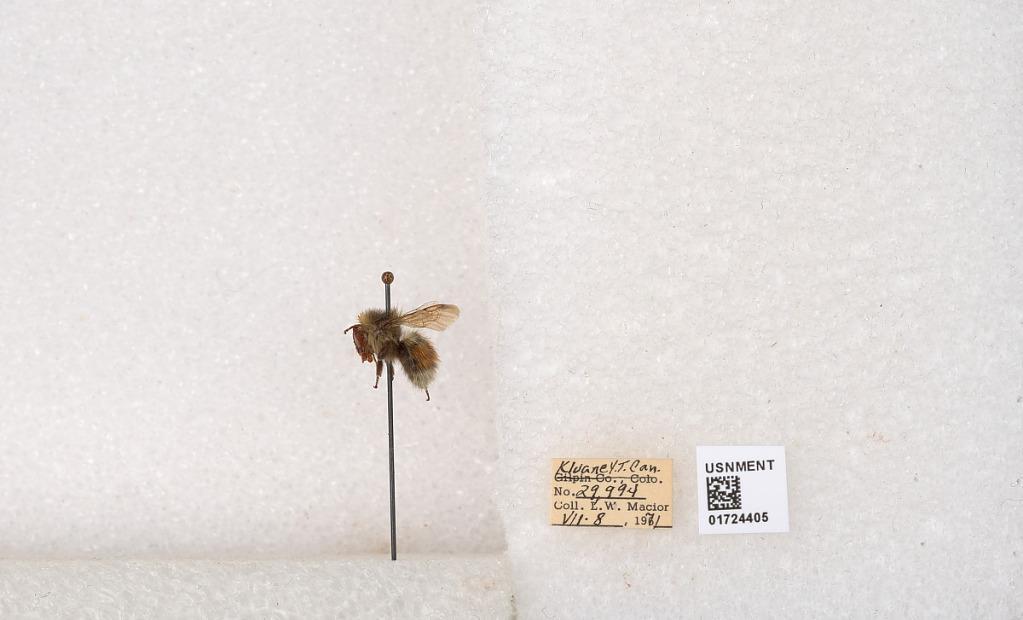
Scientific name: Bombus (Pyrobombus) sylvicola Kirby
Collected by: L. Macior
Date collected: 1971-7-8
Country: Canada
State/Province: Yukon Territory
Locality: Kluane National Park and Reserve
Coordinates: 60.7493, -139.504